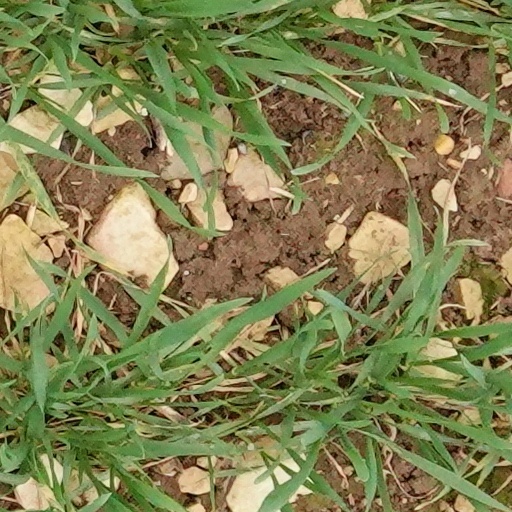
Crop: wheat